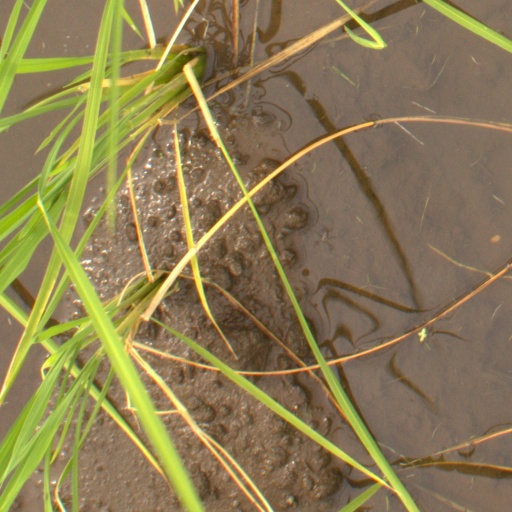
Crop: rice